Kyle Brotzman

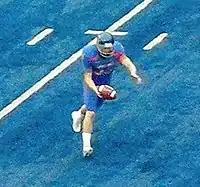
Brotzman in a game vs San Jose State on October 31, 2009

Kyle Brotzman (born October 3, 1986) is a former arena football placekicker. He has also been a member of the Utah Blaze, Jacksonville Sharks and Spokane Empire.